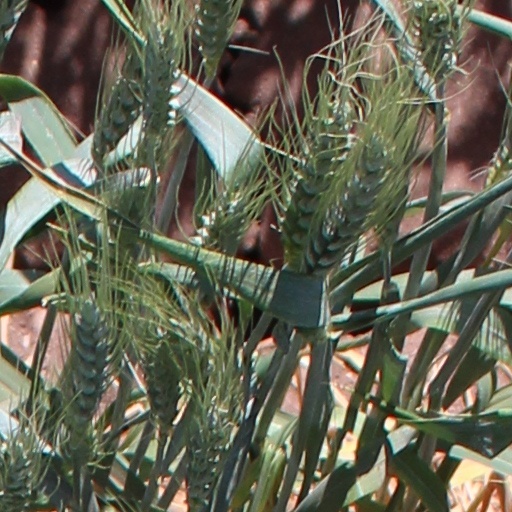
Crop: wheat